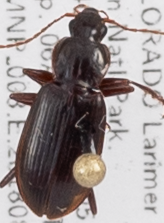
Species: Calathus advena
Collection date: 2018-08-06
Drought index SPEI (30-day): -0.23
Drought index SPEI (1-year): -1.082
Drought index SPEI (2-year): -0.46